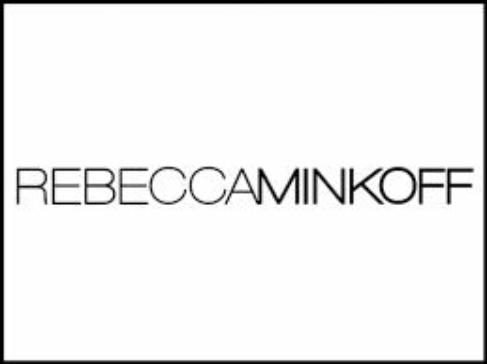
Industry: Clothes